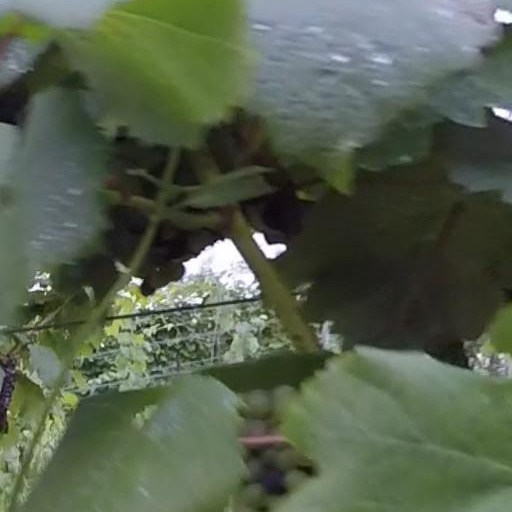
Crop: grape